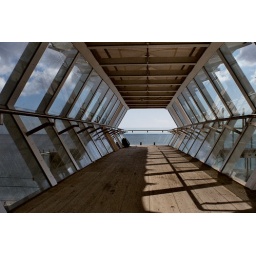
a train station in Killiney; the east coast of Ireland